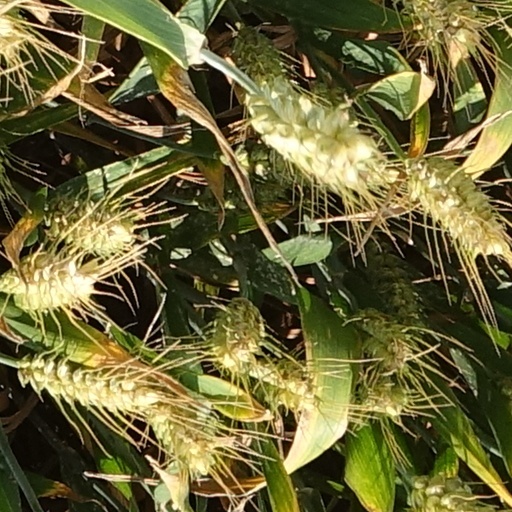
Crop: wheat